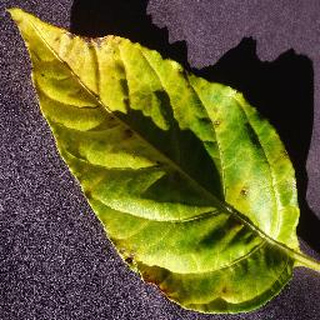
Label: bell_pepper_bacterial_spot